National Reconnaissance Office

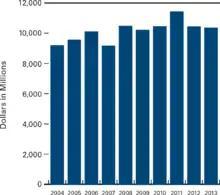
NRO budget FY 2004 to 2013

The NRO derives its funding both from the US intelligence budget and the military budget. In 1971, the annual budget was estimated to be around $1 billion in nominal dollars ($ billion real in ). A 1975 report by the Congressional Commission on the Organization of the Government for the Conduct of Foreign Policy states that the NRO had "the largest budget of any intelligence agency". By 1994, the annual budget had risen to $6 billion (inflation adjusted $ billion in ), and for 2010 it is estimated to amount to $15 billion (inflation adjusted $ billion in ). This would correspond to 19% of the overall US intelligence budget of $80 billion for FY2010. For Fiscal Year 2012 the budget request for science and technology included an increase to almost 6% (about $600 million) of the NRO budget after it had dropped to just about 3% of the overall budget in the years before.